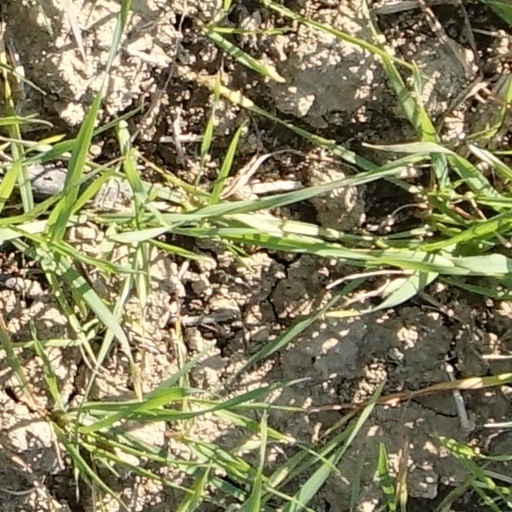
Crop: wheat